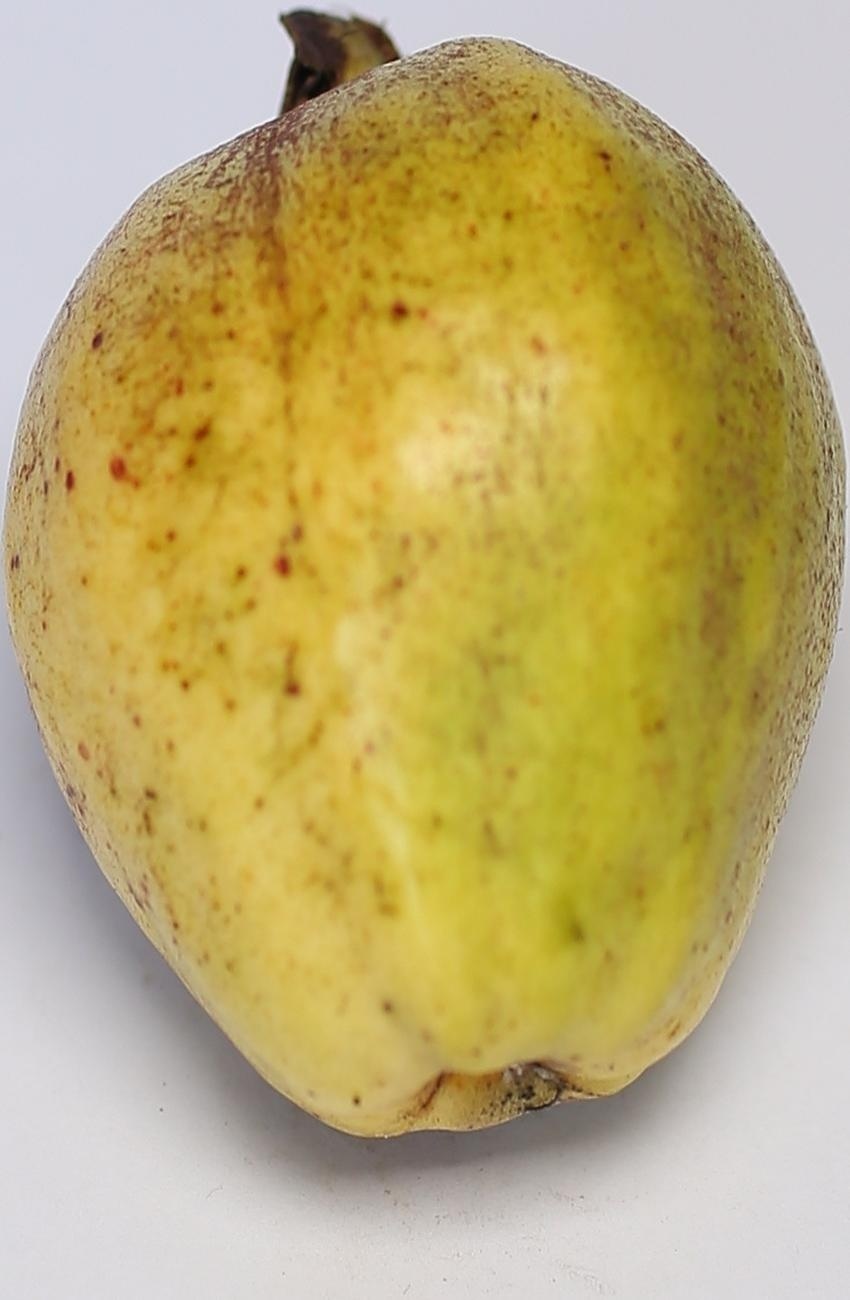
Maturity: mature-green
Variety: riyali